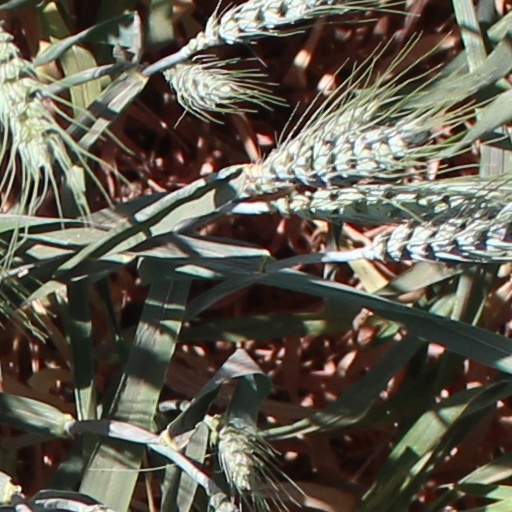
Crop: wheat